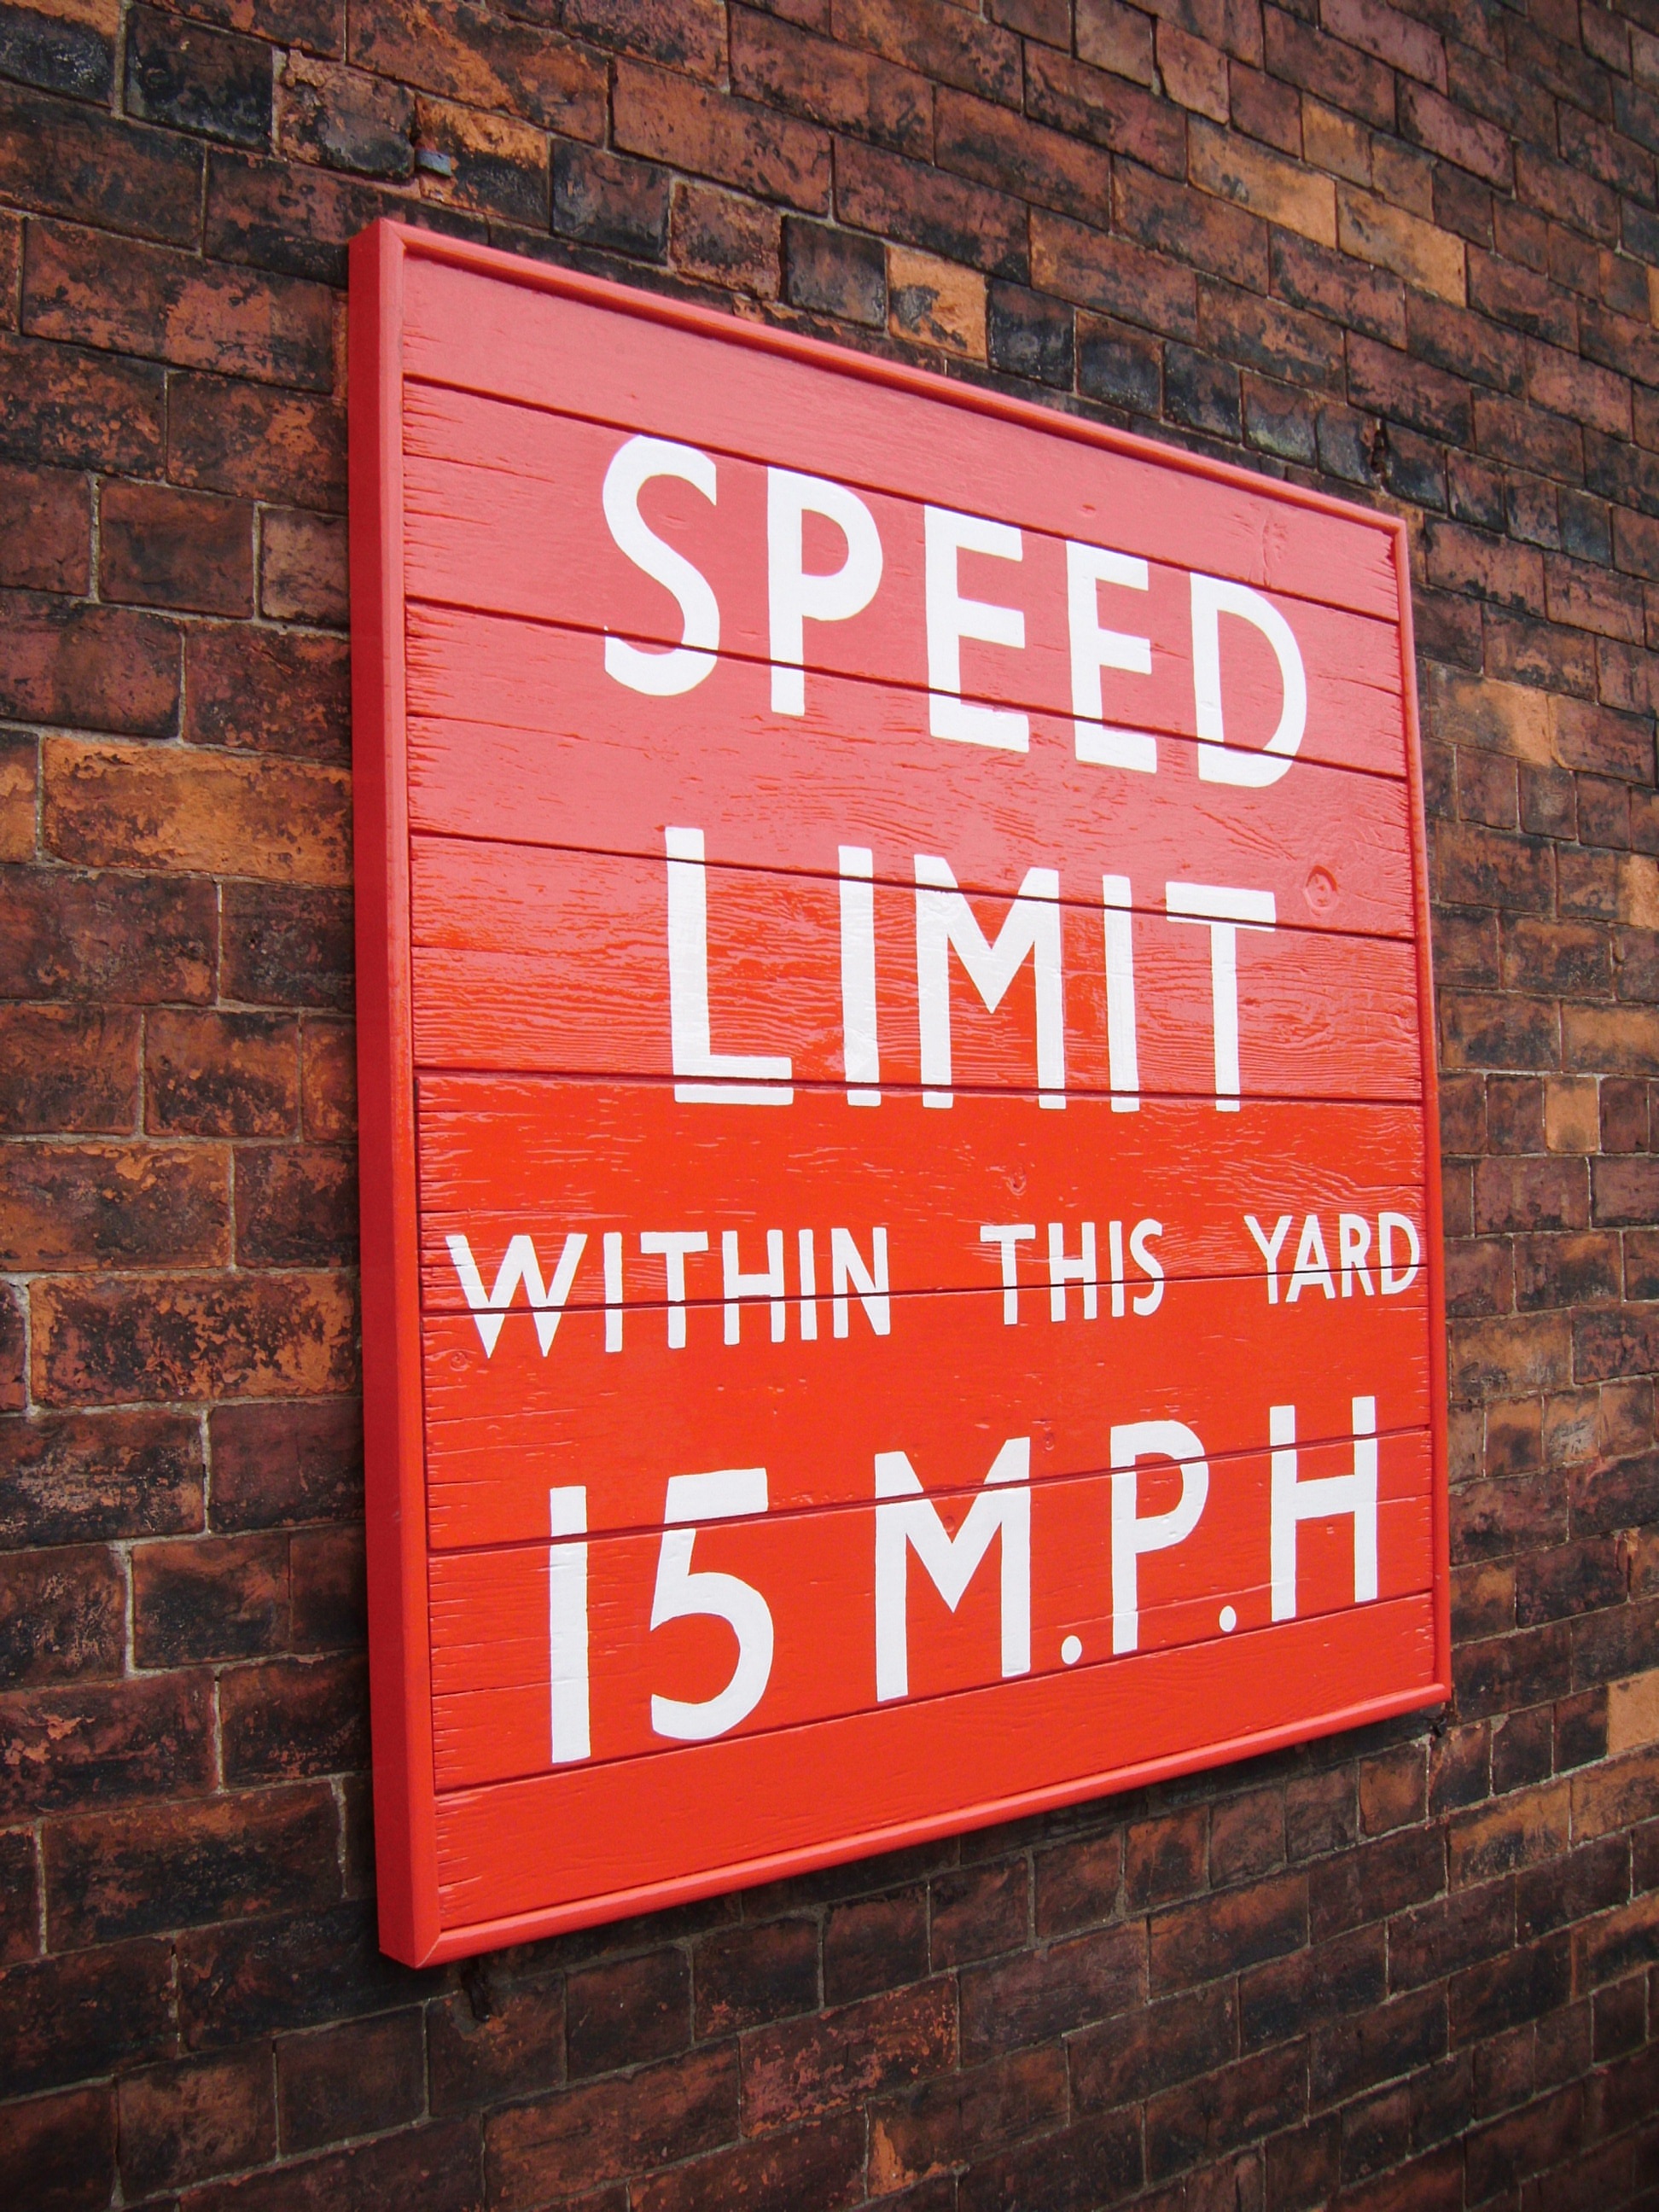
number, wall, advertising, sign, red, museum, color, street sign, brick, signage, font, poster, information